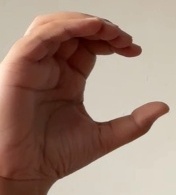
ASL sign: C